Alfred Molina

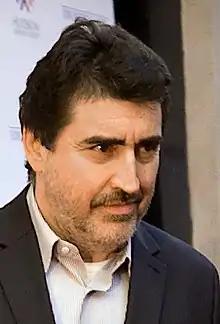
Molina in 2009

In 2000, Molina appeared in Lasse Hallström's "Chocolat" which received critical acclaim and an Academy Award for Best Picture nomination. He gained wide recognition for his portrayal of Diego Rivera alongside Salma Hayek in the biopic "Frida" (2002), a role for which he gained BAFTA and SAG award nominations. He played himself alongside Steve Coogan in Jarmusch's "Coffee and Cigarettes" (2003) and gained further commercial recognition when he portrayed Johann Tetzel in "Luther" (2003) and Otto Octavius / Doctor Octopus in "Spider-Man 2" (2004), which became one of the highest-grossing films of that year. For the latter, Molina was nominated for a Satellite Award as Best Supporting Actor. He reprised his role in the video game adaptation. In 2006, Molina portrayed Touchstone in Kenneth Branagh's film version of Shakespeare's "As You Like It" and appeared in Ron Howard's adaptation of "The Da Vinci Code". Molina provided the voice of the villain Ares in the 2009 animated film "Wonder Woman".